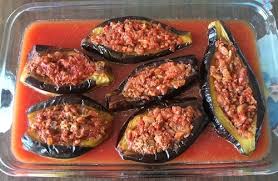
Yemek: karniyarik